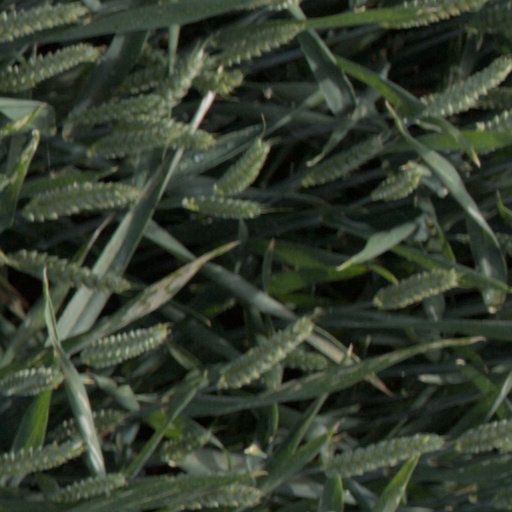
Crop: wheat